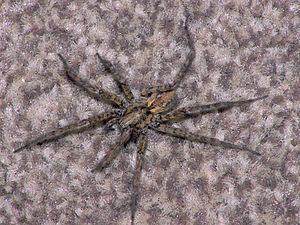
Tegenaria est un genre d'araignées aranéomorphes de la famille des Agelenidae.